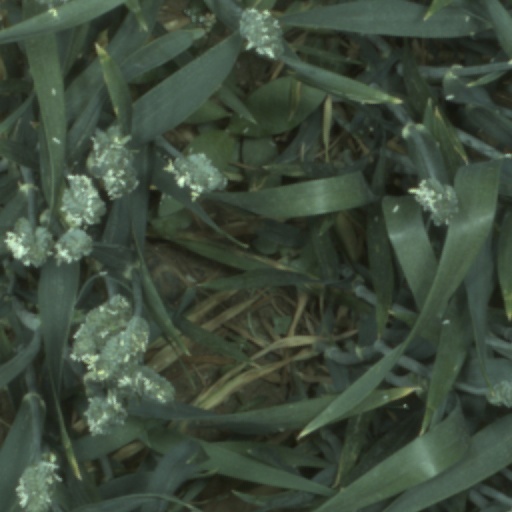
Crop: wheat